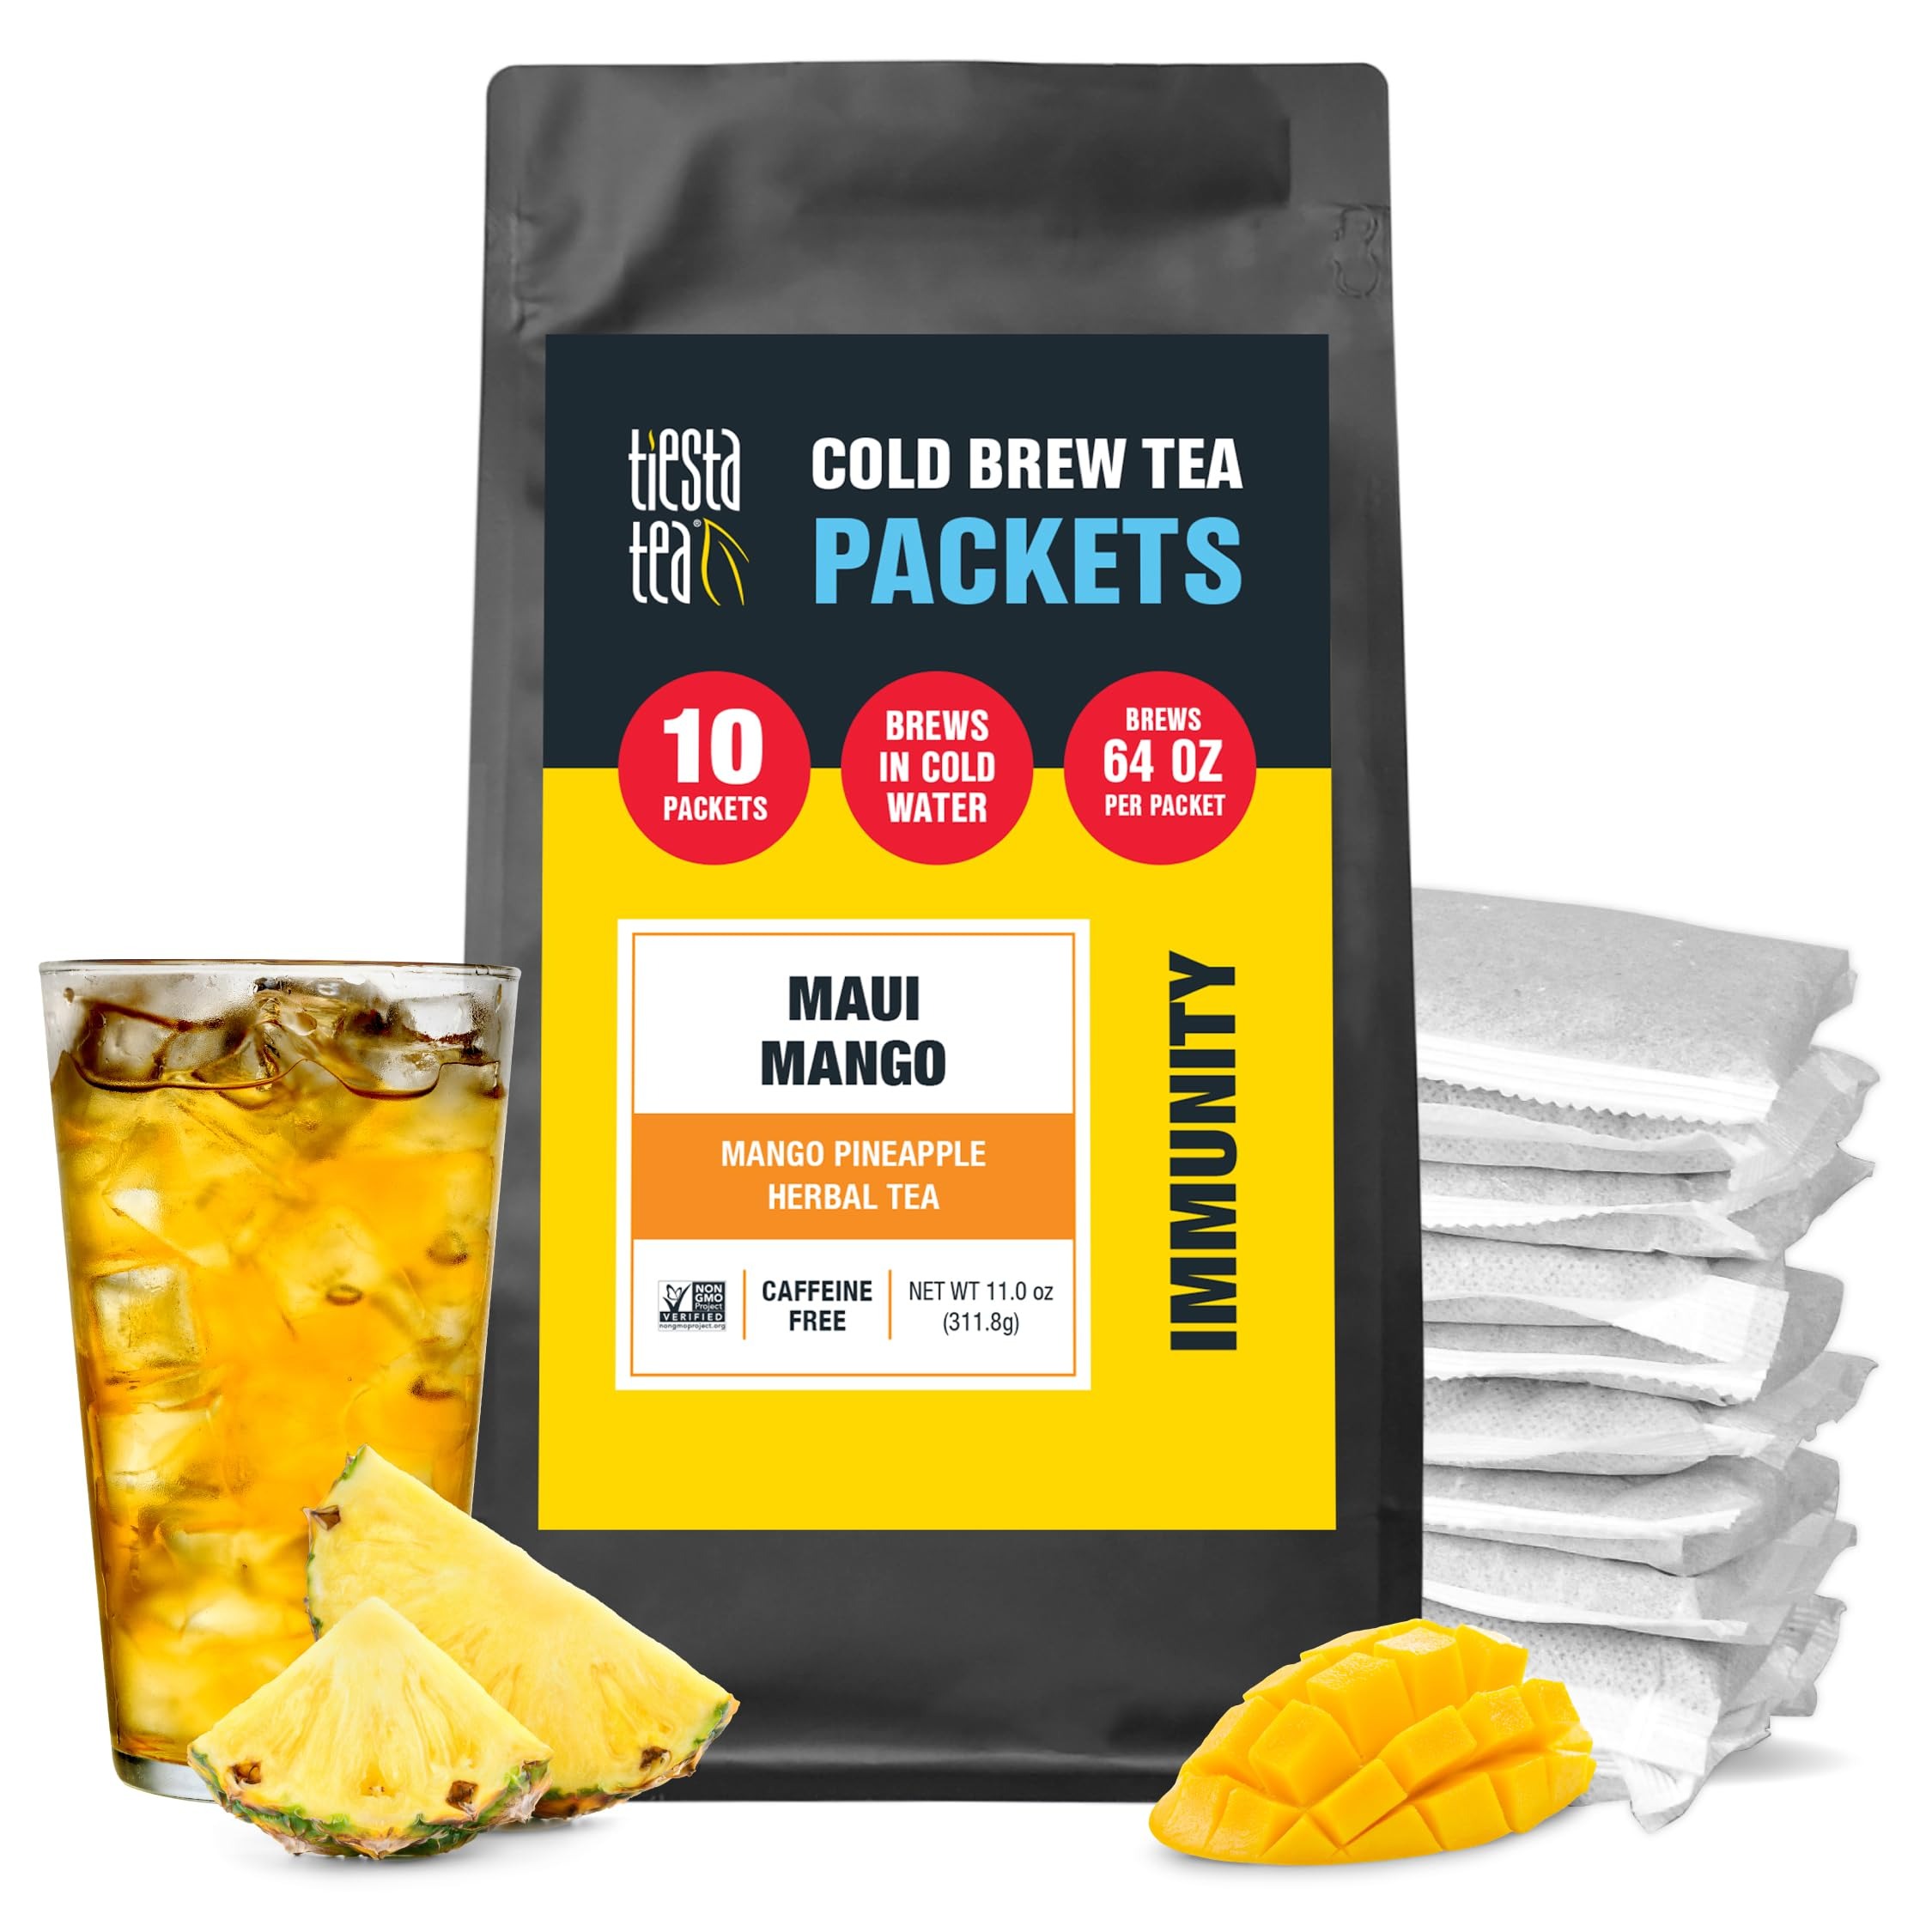
Item Name: Tiesta Tea - Maui Mango Cold Brew | Loose Leaf | Mango Pineapple Herbal Tea | Premium Non-Caffeinated Blend | Cold Brew Packets | Makes 64oz Pitcher Per Bag (Pack of 10)
Bullet Point 1: REFRESHING MANGO PINEAPPLE TEA BLEND: Immerse yourself in the vibrant fusion of tropical mango and sweet pineapple with our Maui Mango Cold Brew Tea. This caffeine-free herbal blend offers a naturally sweet, fruity experience with floral undertones, perfect for refreshing sips any time of day. Enjoy a tropical escape in every cup.
Bullet Point 2: ALL-NATURAL, HIGH-QUALITY INGREDIENTS: Tiesta Tea’s Maui Mango Cold Brew Tea Packets are crafted with a carefully curated blend of natural ingredients including pineapple, orange slices, mango, safflowers, strawberries, hibiscus, and marigolds. Each ingredient is thoughtfully chosen to create a balanced, naturally sweet tea that’s refreshing and full of flavor.
Bullet Point 3: TOP-TIER LOOSE LEAF BLENDS: Enjoy the premium quality of Tiesta Tea’s cold brew blends. Made with high-quality loose leaf tea and real, visible ingredients, each brew infuses naturally in cold water, delivering a fresh, smooth flavor. Ideal for iced tea lovers who appreciate a vibrant, natural taste.
Bullet Point 4: EFFORTLESS COLD BREW TEA PREP: Preparing cold brew tea has never been simpler with Tiesta Tea’s convenient, pre-measured packets. Just drop one packet into 64 oz of cold or room temperature water, steep it in the fridge for 1.5 to 2 hours, then remove the packet. Enjoy smooth, vibrant cold brew tea that’s ready to serve over ice—effortless, delicious, and refreshing.
Bullet Point 5: SEASONAL FLAVORS: Tiesta Tea’s loose-leaf blends are crafted to complement the vibrant, sunny days of Spring and Summer. These refreshing and aromatic flavors are perfect for sipping on warm afternoons, whether you’re unwinding at home or enjoying time outdoors with friends.
Value: 11.0
Unit: Ounce

Price: 25.95